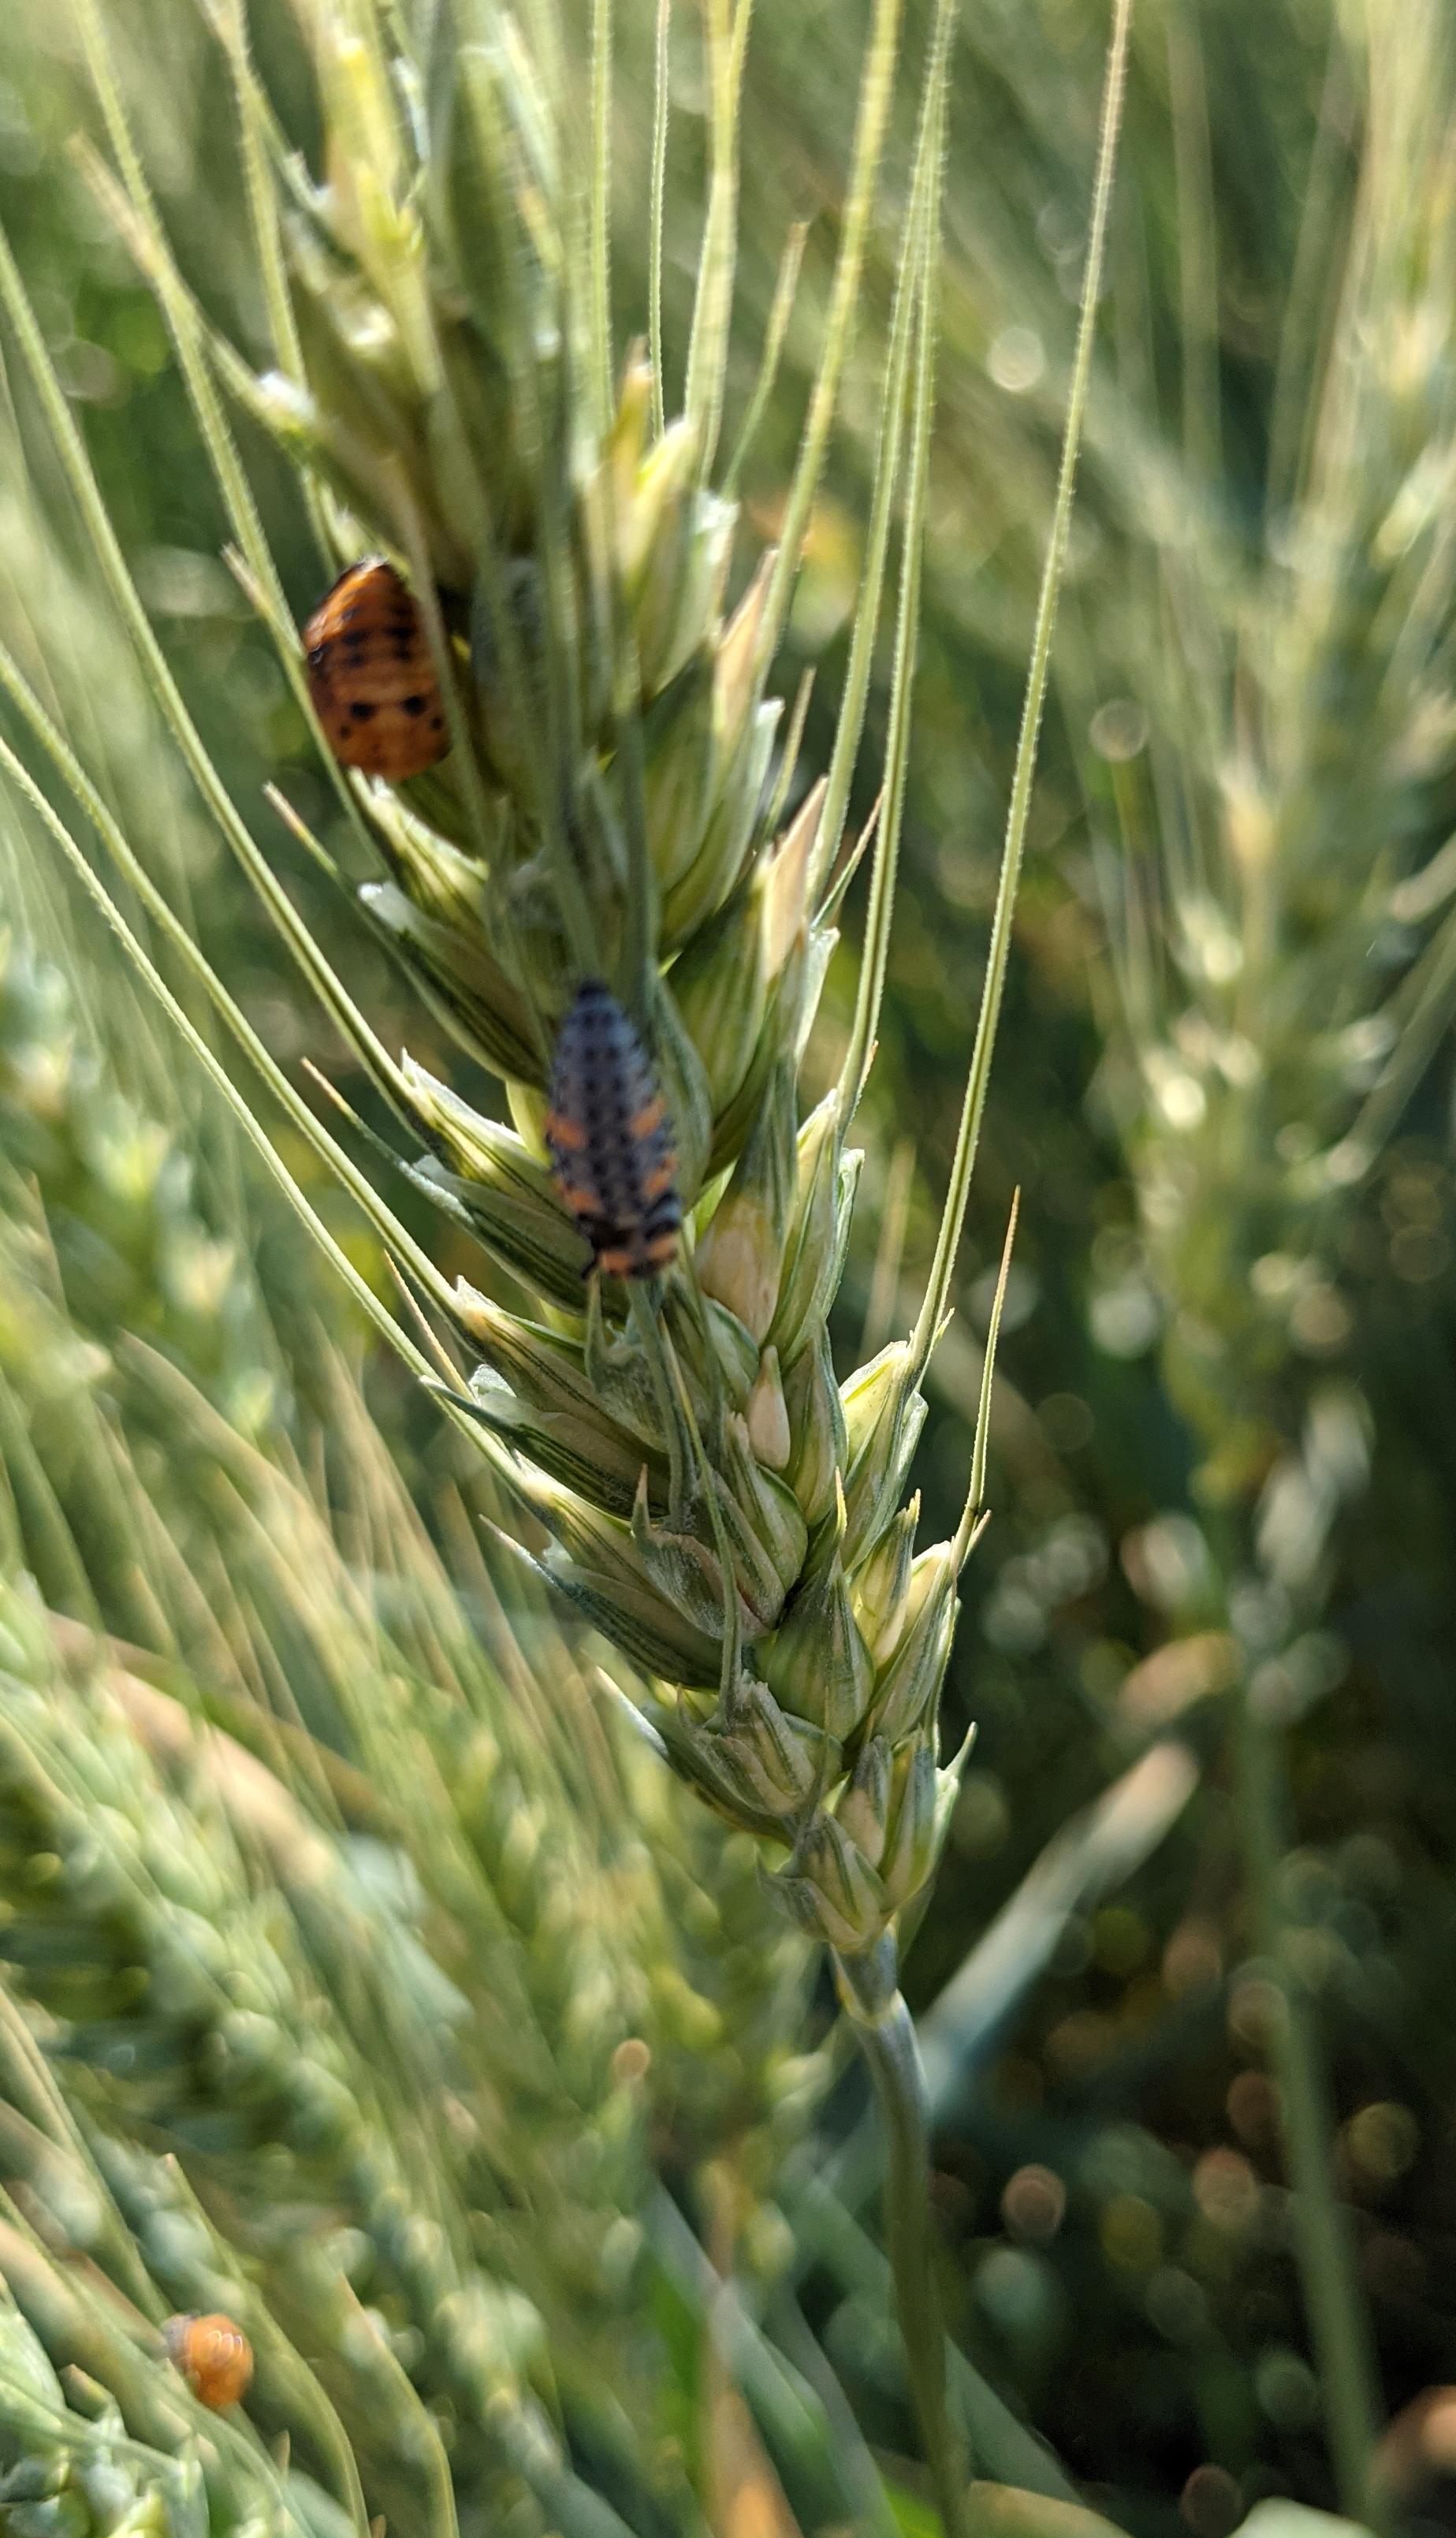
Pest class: predators